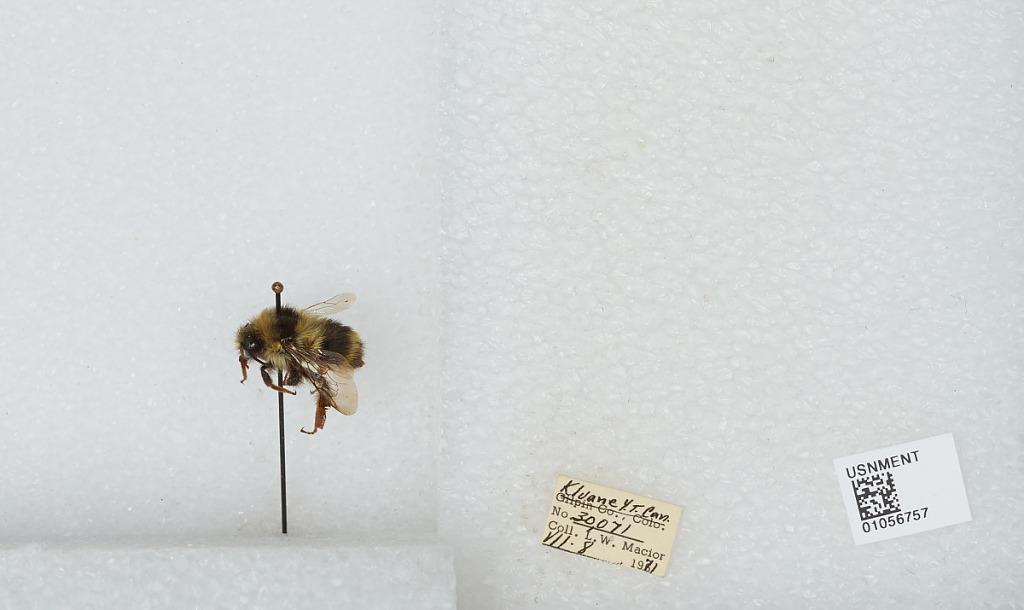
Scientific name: Bombus bifarius nearcticus
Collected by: L. Macior
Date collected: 1971-7-8
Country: Canada
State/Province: Yukon Territory
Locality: Kluane
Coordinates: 60.75, -139.5